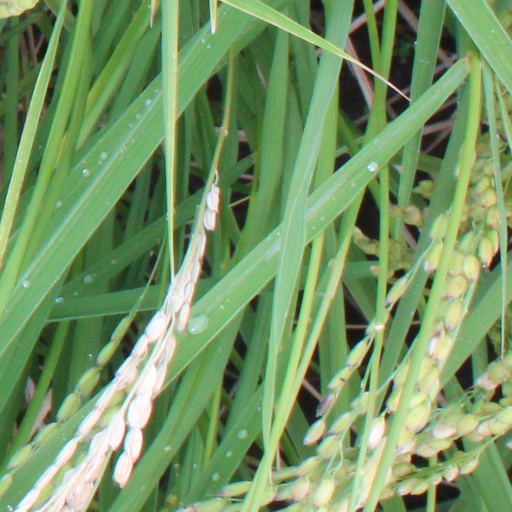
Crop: rice